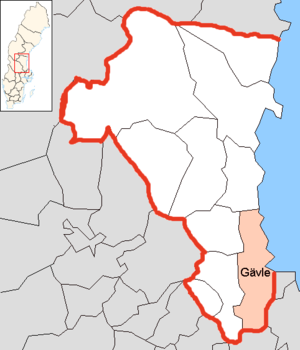
Gävle kommun
Gävle kommun er en kommune i Gävleborgs län i den østlige del af det centrale Sverige. Hovedbyen er Gävle. Kommunen ligger i landskapet Gästrikland